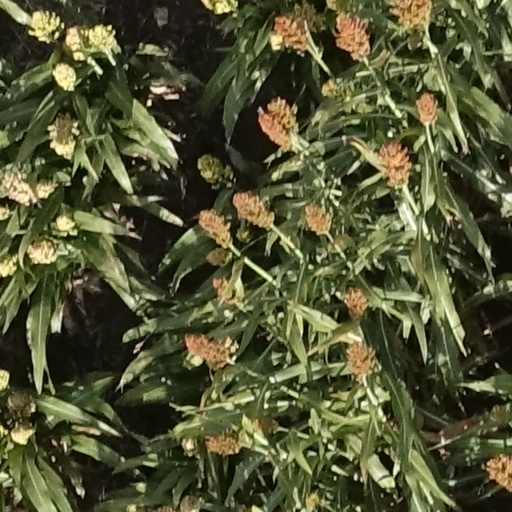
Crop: sorghum